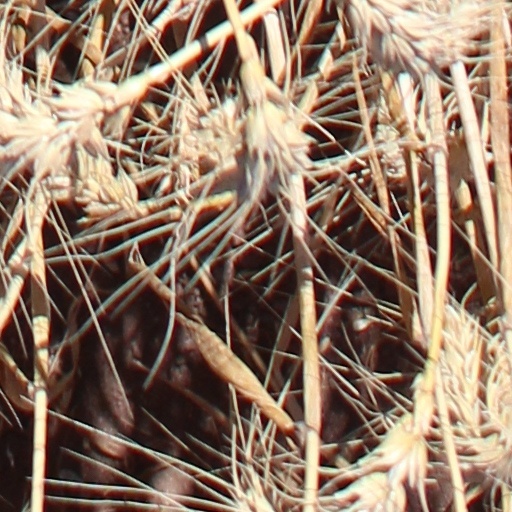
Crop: wheat